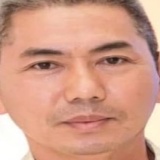
ca sĩ Luna Đào